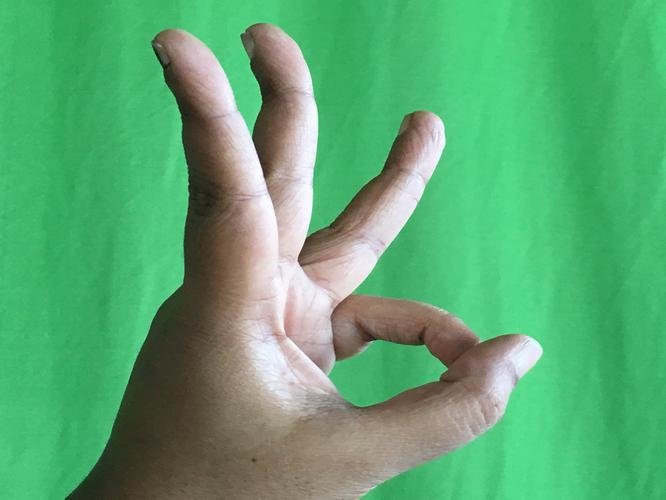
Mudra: Trishulam
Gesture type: single_hand